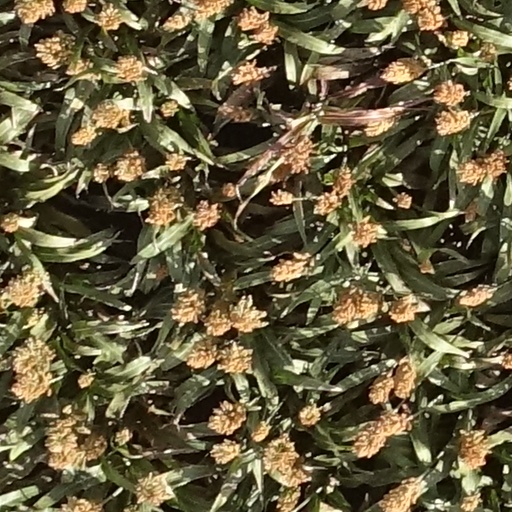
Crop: sorghum